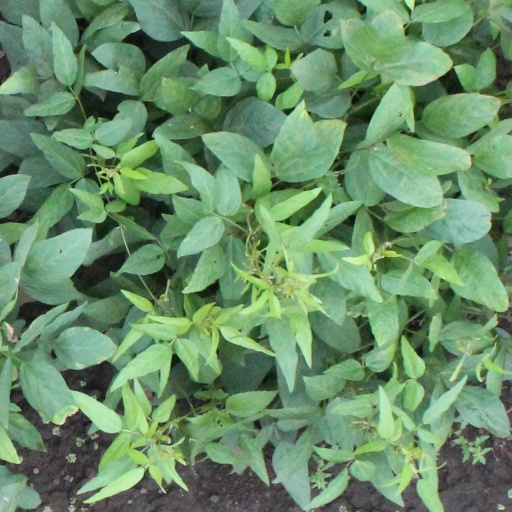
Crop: soybean